Clear Creek Abbey

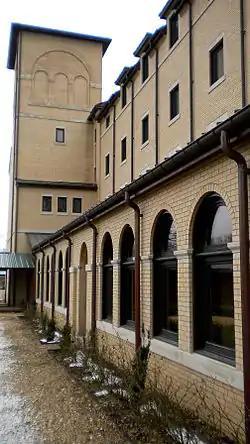
A completed section of the monastic compound.

Our Lady of the Annunciation of Clear Creek Abbey or Clear Creek Abbey is a Benedictine Abbey in the Ozark Mountains near Hulbert in Cherokee County, Oklahoma. It is located in the Diocese of Tulsa.